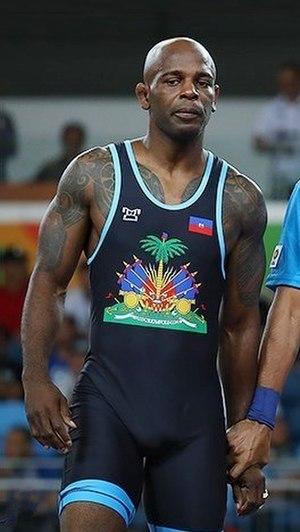
Asnage Castelly est un lutteur américano-haïtien qui a concouru pour Haïti aux Jeux olympiques d'été 2016 dans la catégorie de 74 kg style libre.